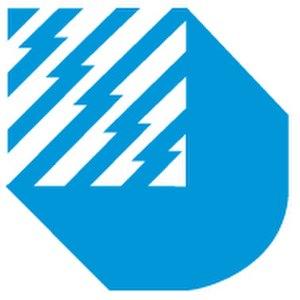
Le logo officiel de la SEBJ était bleu sur tous les véhicules, papeterie et signalisation.
La Société d'énergie de la Baie James est une filiale de la société d'État Hydro-Québec spécialisée dans la construction de projets énergétiques. Le siège de la société est situé à Montréal, au Québec.